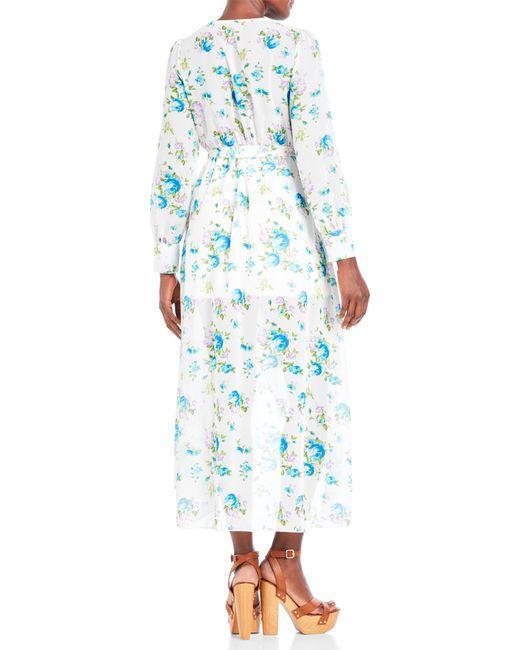
Damen weiß mit blauem Blumenmaxikleid